Allakaket, Alaska

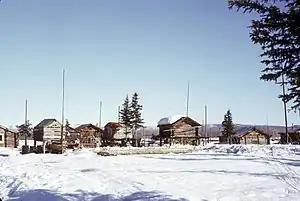
Allakaket village, as seen in 2013

Several Native groups have lived in the area, including Koyukon Athabascans and Kobuk, Selawik, and Nunamiut Eskimos from the north and northwest. The Koyukon lived in several camps throughout the year, moving as the seasons changed, following the wild game and fish. The various bands established joint settlements after 1851. The old site of Alatna was a traditional trading center for Athabascans and Eskimos.